Cyclone Justin

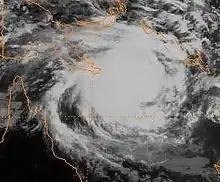
Justin near peak intensity

Severe Tropical Cyclone Justin was a destructive and erratic tropical cyclone which caused seven deaths and had a major economic impact in northern Queensland, Australia. It had a long -week life from 6 March to 24 March 1997. Peaking as a Category 3 cyclone and making landfall as a Category 2, it caused significant damage in the Cairns region, which it approached on two occasions. Houses were undermined by huge waves, a marina and boats were severely damaged, roads and bridges suffered from flood and landslide damage and huge losses were inflicted on sugar cane, fruit and vegetable crops. The death toll in Queensland was seven including five on a yacht which sank. There were 26 who died in Papua New Guinea, which was also severely affected. Total estimated costs from damages in Australia were $190 million (1997 values).